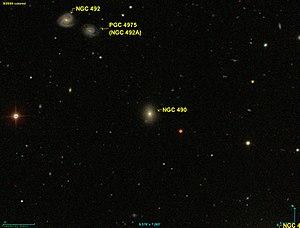
Image créée à l'aide du logiciel Aladin Sky Atlas du Centre de Données astronomiques de Strasbourg et des données de SDSS (Sloan Digital Sky Survey).
NGC 490 est une galaxie lenticulaire située dans la constellation des Poissons à environ 100 millions d'années-lumière de la Voie lactée. Elle a été découverte par l'astronome irlandais Bindon Blood Stoney en 1850.